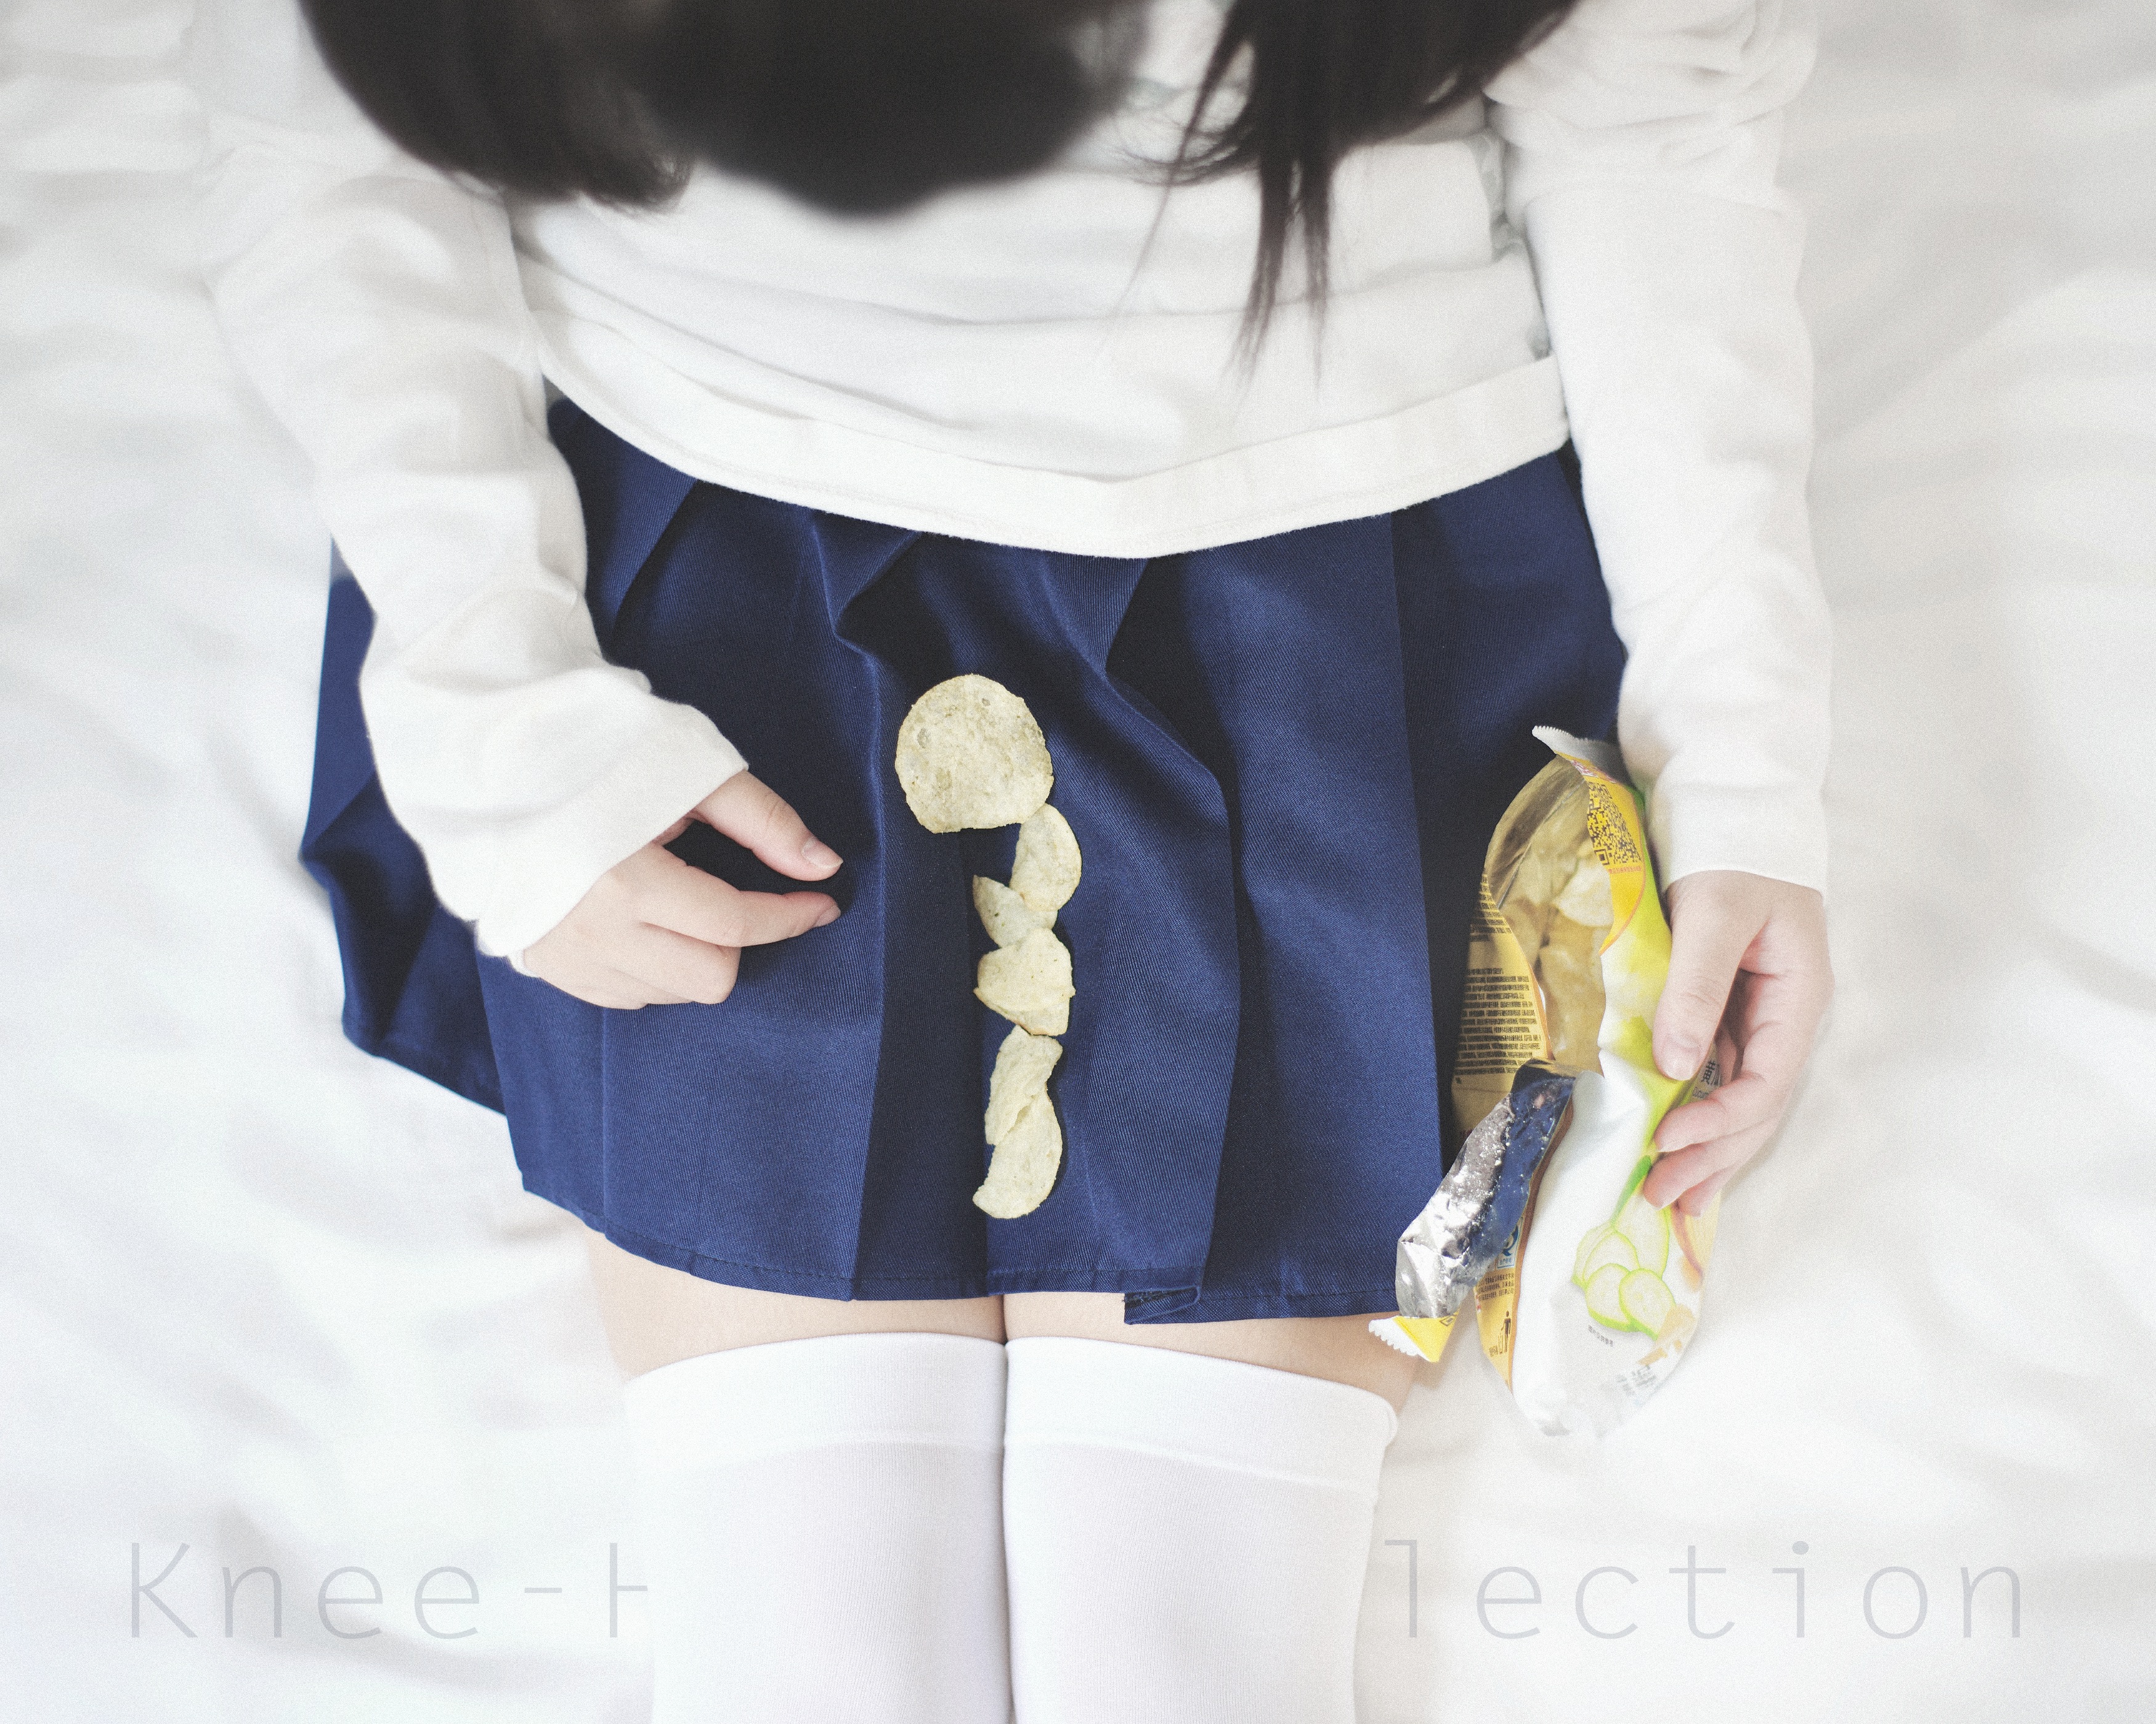
hand, girl, white, pattern, food, spring, fashion, nikon, tshirt, clothing, room, snack, outerwear, collar, human body, textile, long, neck, legs, faceless, skirt, socks, kneesocks, knee, afnikkor50mmf18d, blouse, abdomen, formal wear